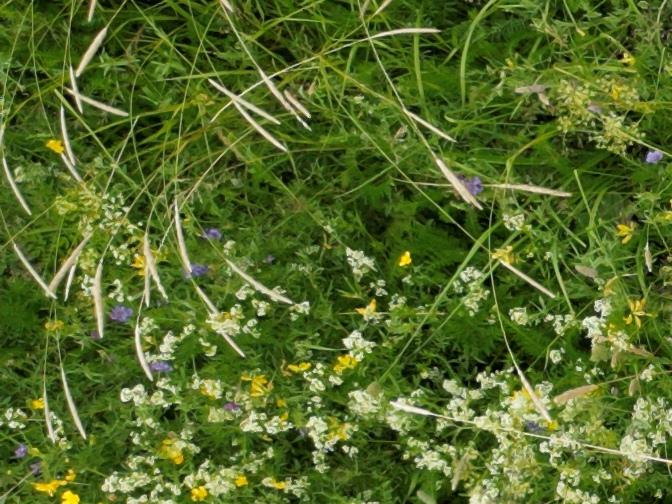
Flowers visible: yarrow flowers, yarrow flowers, yarrow flowers